Samantha Newark

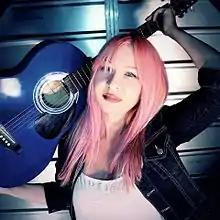
Newark in 2014, as "Jem"/"Jerrica"

Samantha Newark (born 27 June 1967) is an English musician and actress. She is best known for her voice-over work as the speaking voice of Jem and Jerrica in the animated cartoon series "Jem". As a teenager, Newark became a voice-over talent in mainstream television. Her work on "Jem" produced a serious cult following that persists to this day. She lent her voice to many radio and TV projects while writing and performing her original music as a solo recording artist in Los Angeles CA, Nashville TN and Dallas, Texas. In 2015 Newark appeared in the live-action feature film adaptation on "Jem and the Holograms" directed by Jon M. Chu.